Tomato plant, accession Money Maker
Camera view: bottom (45 deg); turntable rotation: 180 degrees
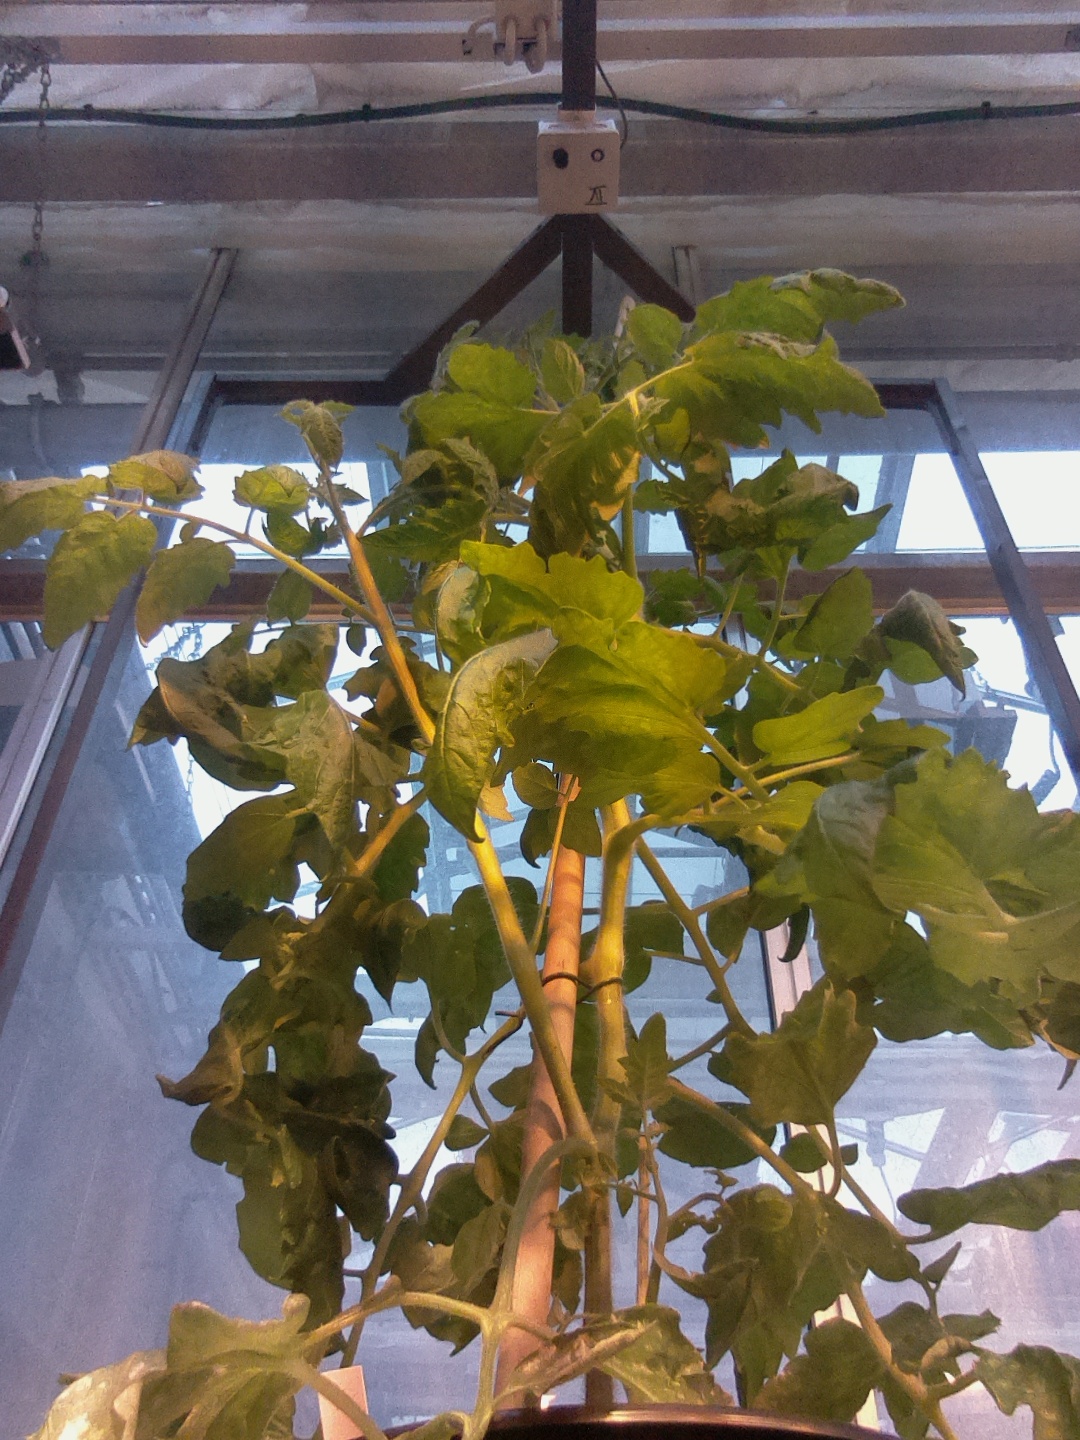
BBCH growth stage 60: First flowers open